Catholic-National Conservative Party in Bohemia

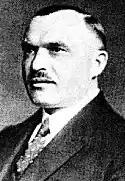
Jan Dostálek

The Catholic-National Conservative Party in Bohemia, was a Czech catholic political party in Bohemia. Party was founded by former members of the Party of Catholic People around Jan Dostálek. Party operated in close relationship as a counterpart of the Catholic-National Conservative Party in Moravia. On political congress on 5–6 January 1919, party merged into newly established Czechoslovak People's Party.